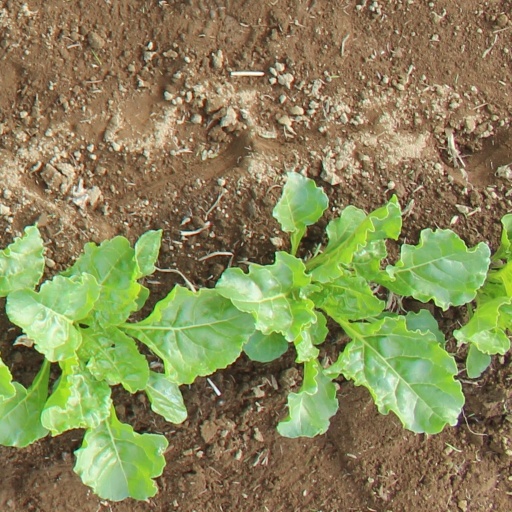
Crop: sugar beet